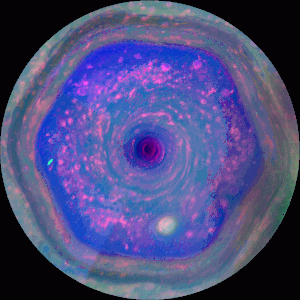
Cassini-Huygens est une mission d'exploration spatiale du système saturnien au moyen d'une sonde spatiale développée par l'agence spatiale américaine, la NASA, avec des participations importantes de l'Agence spatiale européenne et de l'Agence spatiale italienne. Lancé le 15 octobre 1997, l'engin se place en orbite autour de Saturne en 2004. En 2005, l'atterrisseur européen Huygens, après s'être détaché fin 2004 de la sonde mère, se pose à la surface du satellite Titan et peut transmettre des informations collectées durant la descente et après son atterrissage. L'orbiteur Cassini ensuite tourne autour de Saturne et poursuit l'étude scientifique de la planète géante gazeuse, en profitant de ses passages à faible distance de ses satellites pour collecter des données détaillées sur ceux-ci. La mission, d'une durée initialement prévue de quatre ans, est prolongée à deux reprises : de 2008 à 2010 par la mission équinoxe, puis de 2010 à 2017 par la mission solstice. Afin de protéger les lunes de la planète, la sonde spatiale finit son voyage en plongeant dans l'atmosphère de Saturne le 15 septembre 2017.